Weather lore

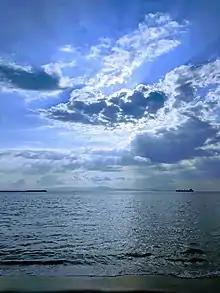
Clouds loom over as seen from Caldera port, in the Pacific coast of Costa Rica.

This rule may be true under a few special circumstances, otherwise it is false. By standing with one's back to the ground-level wind and observing the movement of the clouds, it is possible to determine whether the weather will improve or deteriorate. For the Northern Hemisphere, it works like this: If the upper-level clouds are moving from the right, a low-pressure area has passed and the weather will improve; if from the left, a low pressure area is arriving and the weather will deteriorate. (Reverse for the Southern Hemisphere.) This is known as the "crossed-winds" rule. Clouds traveling parallel to but against the wind may indicate a thunderstorm approaching. Outflow winds typically blow opposite to the updraft zone, and clouds carried in the upper level wind will appear to be moving against the surface wind. However, if such a storm is in the offing, it is not necessary to observe the cloud motions to know rain is a good possibility. The nature of airflows "directly at" a frontal boundary can also create conditions in which lower winds contradict the motions of upper clouds, and the passage of a frontal boundary is often marked by precipitation. Most often, however, this situation occurs in the lee of a low pressure area, to the north of the frontal zones and convergence region, and does not indicate a change in weather, but rather, that the weather, fair or showery, will remain so for a period of hours at least.